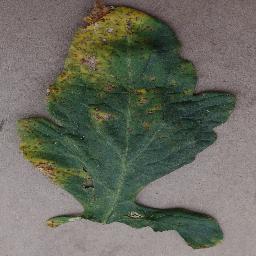
Label: Tomato___Bacterial_spot